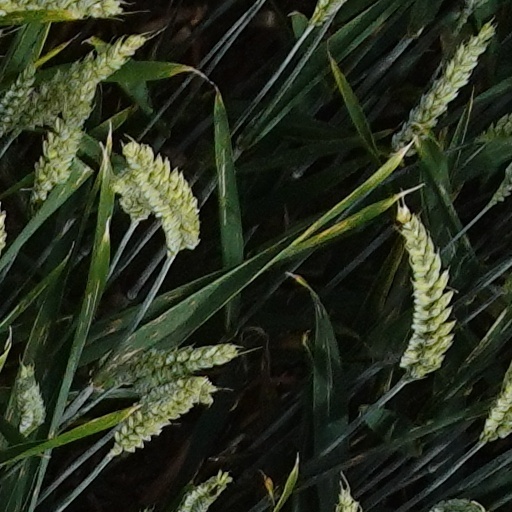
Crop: wheat